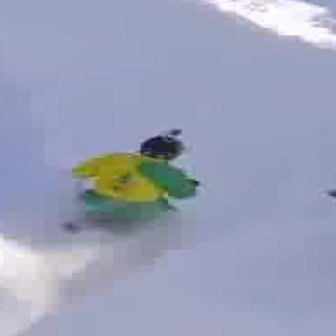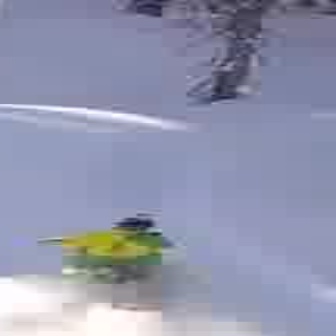
  Please identify the target specified by the bounding box [60,125,201,265] in the first image and locate it in the second image. Return the coordinates in [x_min,y_min,x_max,y_max] format.
Answer: [29,201,163,335]